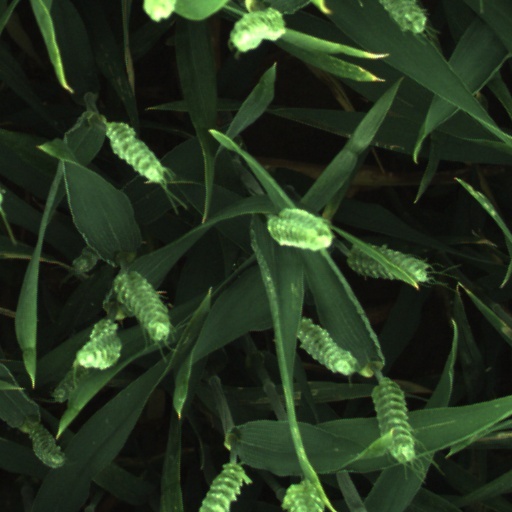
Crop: wheat